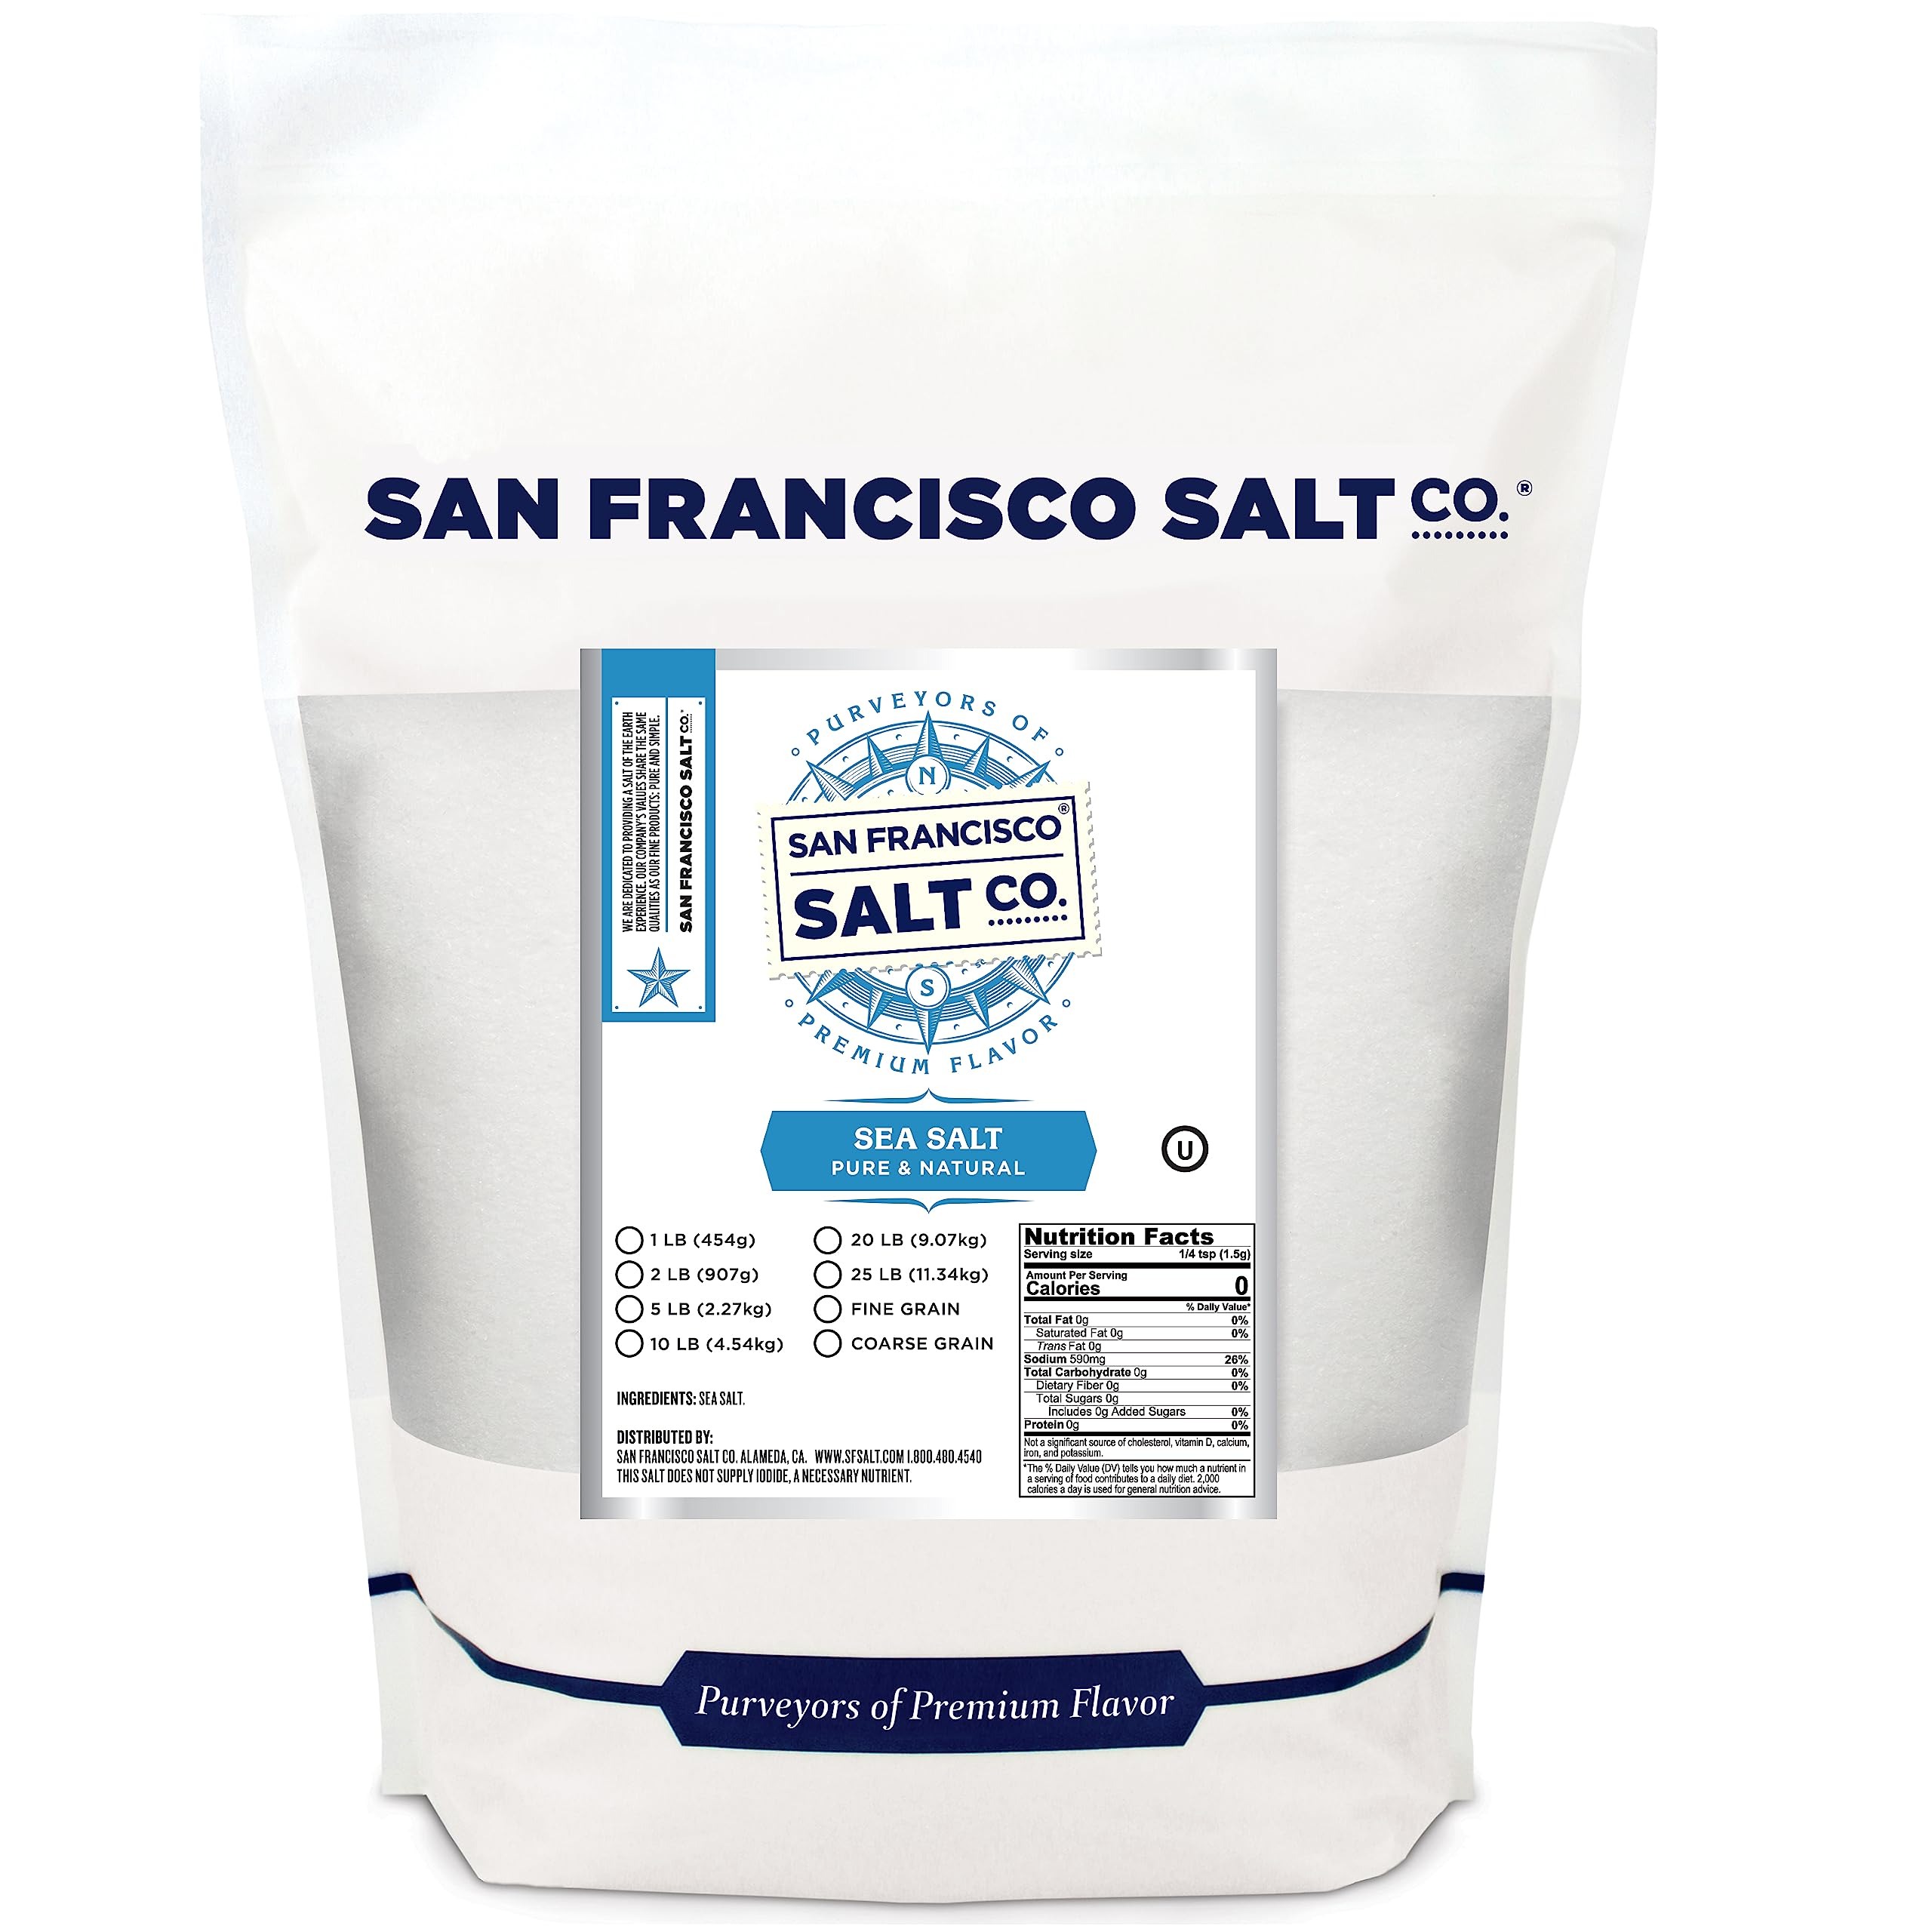
Item Name: Pacific Ocean Gourmet Sea Salt - 2 lbs. Fine Grain by San Francisco Salt Company
Bullet Point 1: Pure & Natural Food-Grade Sea Salt, No Additives
Bullet Point 2: Enhance the flavor of meat, fish, pasta, eggs, soups & salads. Or, use in your favorite baking recipes.
Bullet Point 3: Our Pacific Ocean Sea Salt is Kosher Certified, Non-GMO, and does not contain any MSG, Soy, Gluten, Dairy, or anti-caking agents. Packaged in our U.S.A., SQF Quality code, Organic compliant facility.
Bullet Point 4: Use Sea Salt to create your own bath salts & soaks and exfoliating body scrubs.
Product Description: All-natural, gourmet Sea Salt from the Pacific Ocean. Choose your Grain: Fine (preferred choice for sprinkling on food/cooking), Medium/Coarse (you will need a grinder to grind this salt for food purposes). Packaging: 2lb resealable bulk bag. *This salt does not supply iodide, a necessary nutrient.
Value: 32.0
Unit: Ounce

Price: 21.24